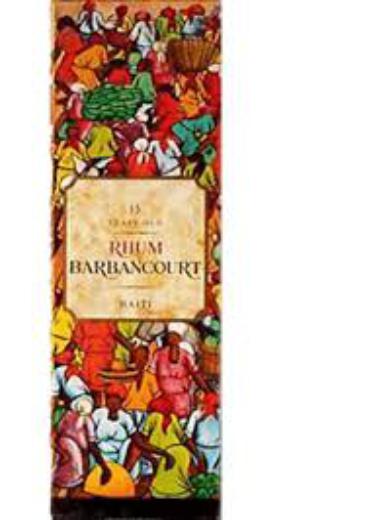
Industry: Food